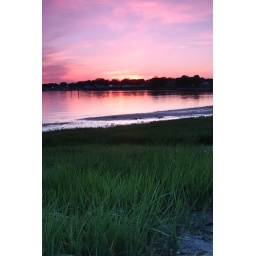
Memorial Day 2009. The sky turned pink and reflected it in the water. Very nice!